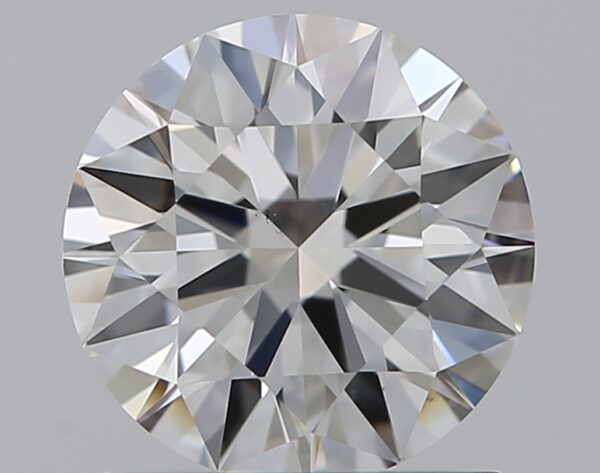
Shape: round
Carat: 1.19
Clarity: VS2
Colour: H
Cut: EX
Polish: EX
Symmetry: EX
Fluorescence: N
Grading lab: GIA
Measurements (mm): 6.86 x 6.88 x 4.15